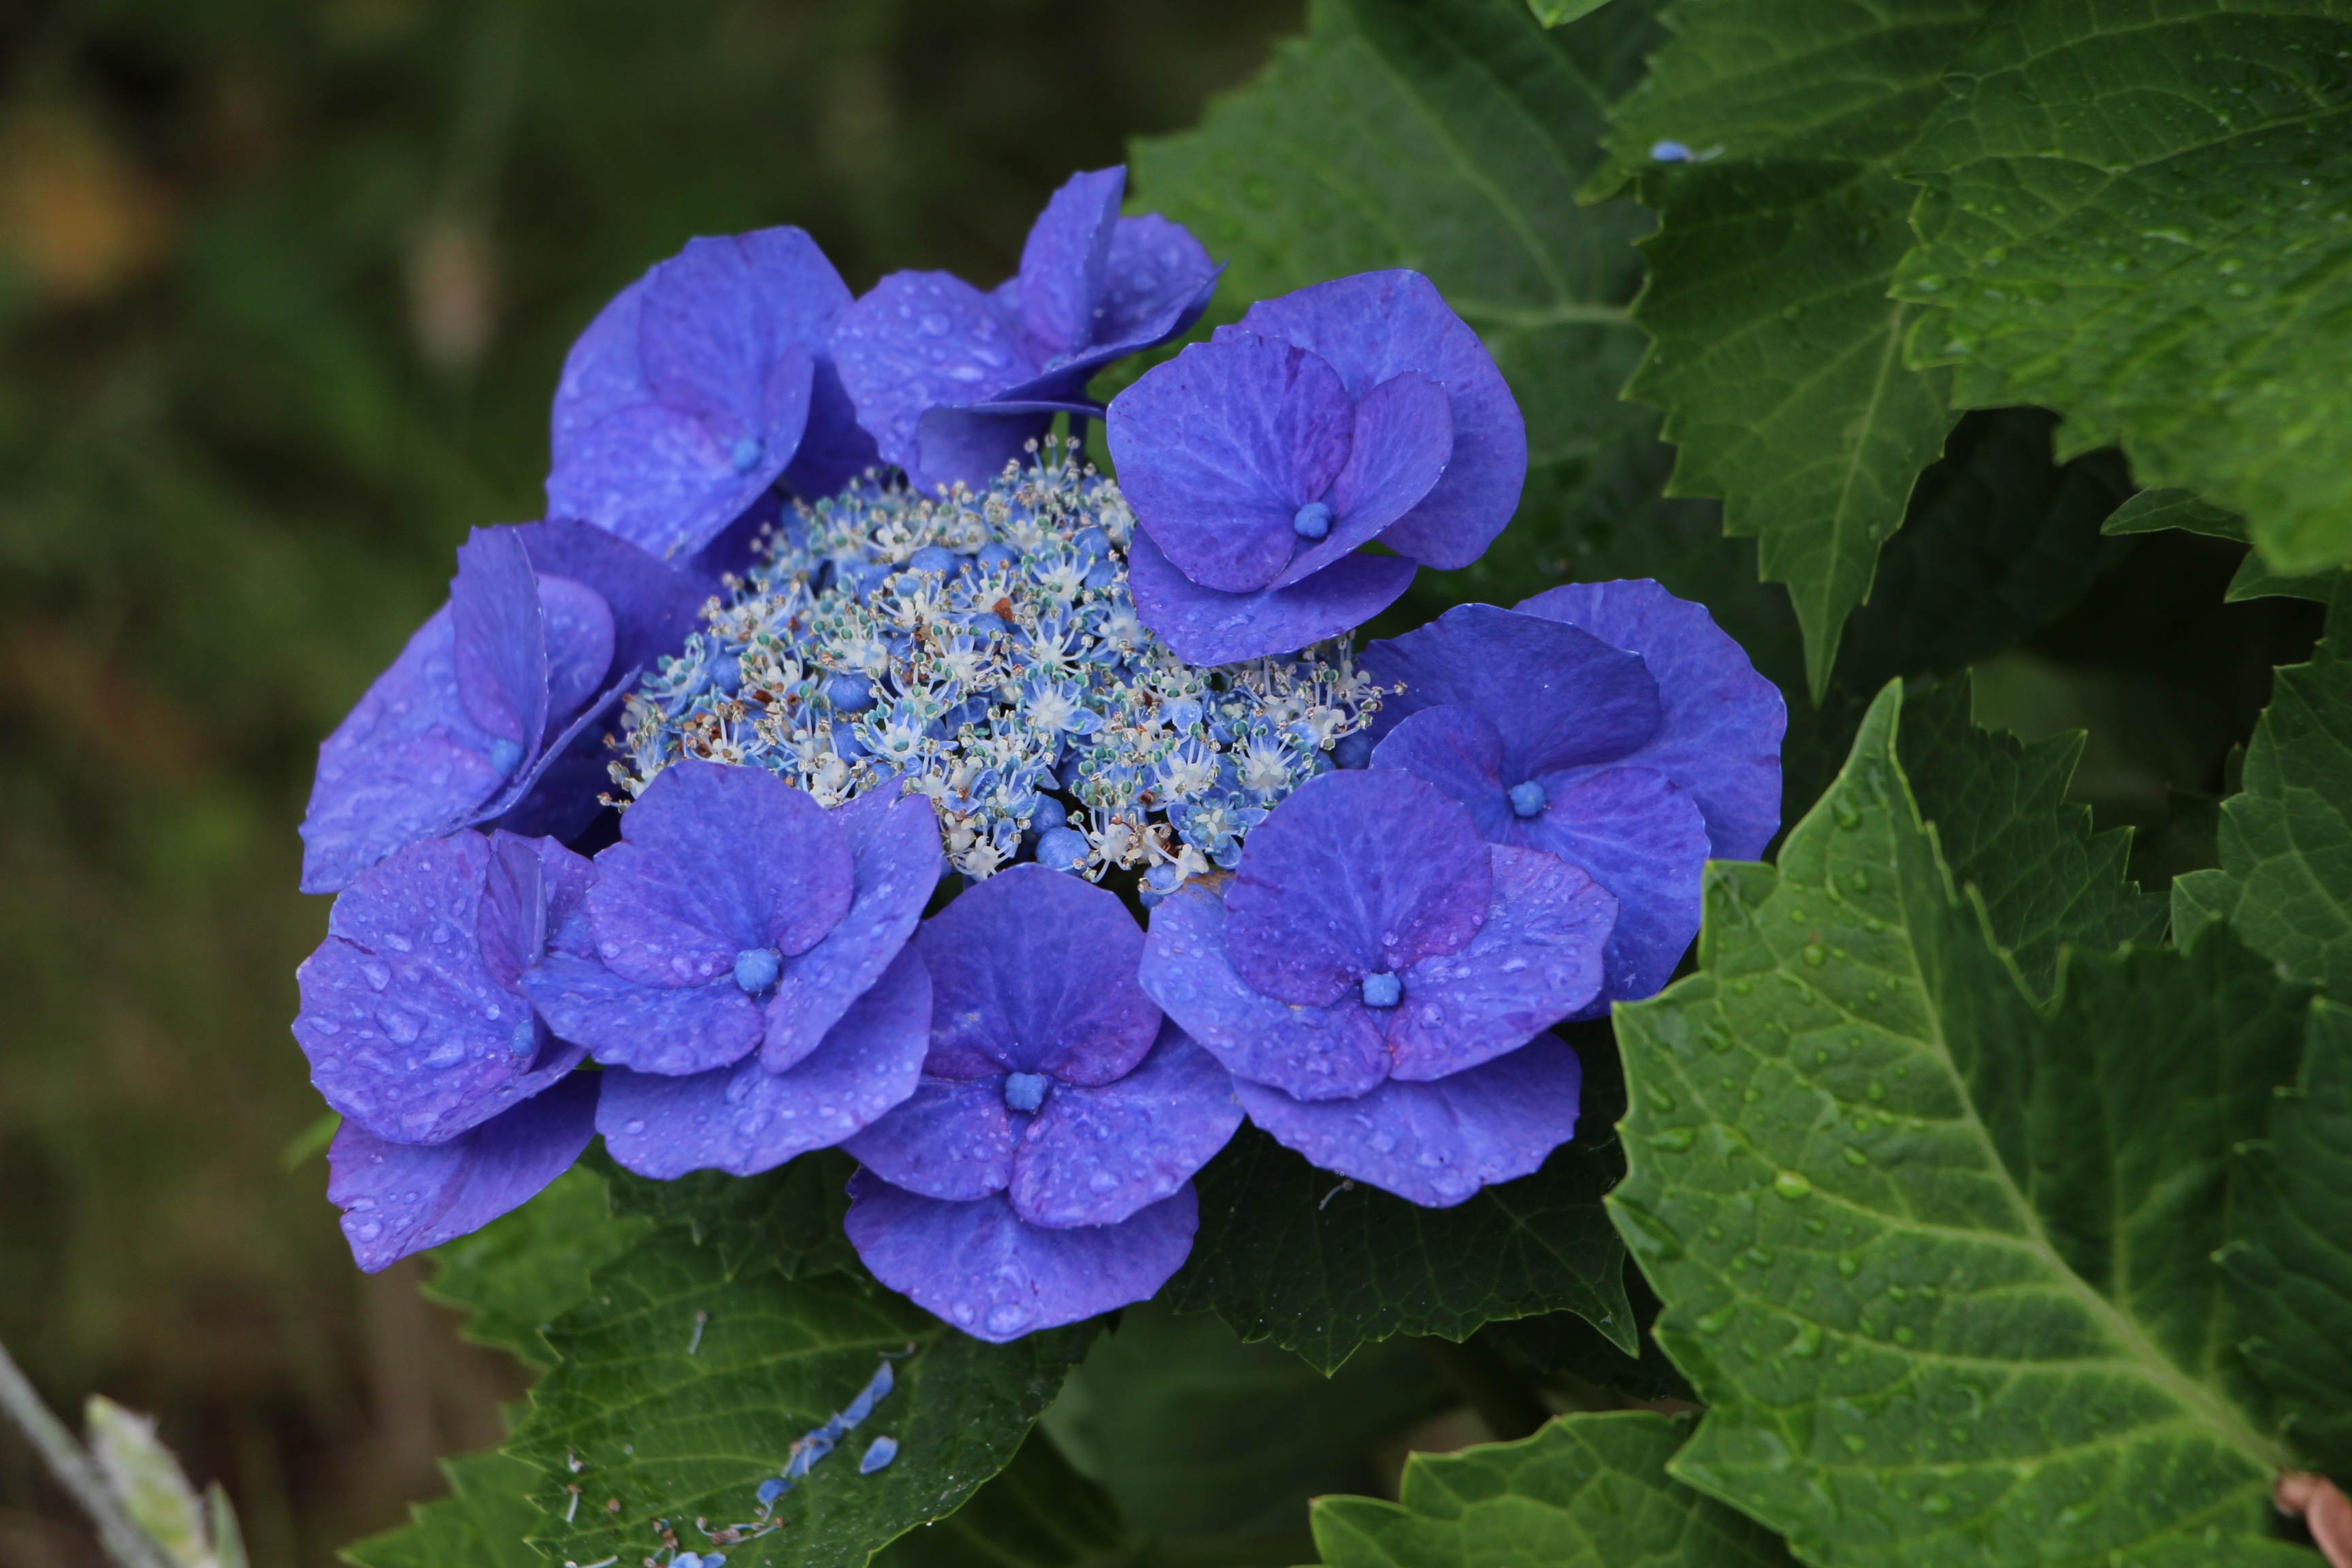
nature, plant, flower, petal, botany, flora, hydrangea, petals, bunch of flowers, spring flowers, flowering plant, hydrangeaceae, cornales, annual plant, land plant